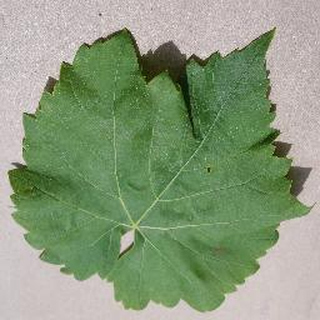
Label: healthy_grape